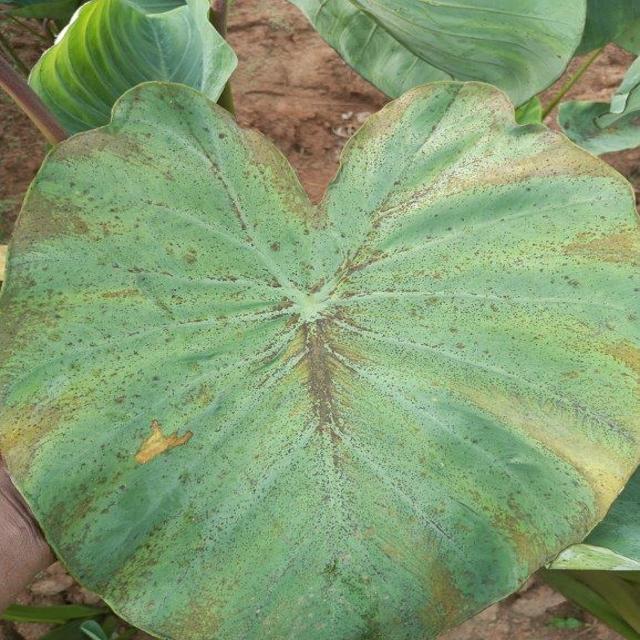
Label: Mid_Blight